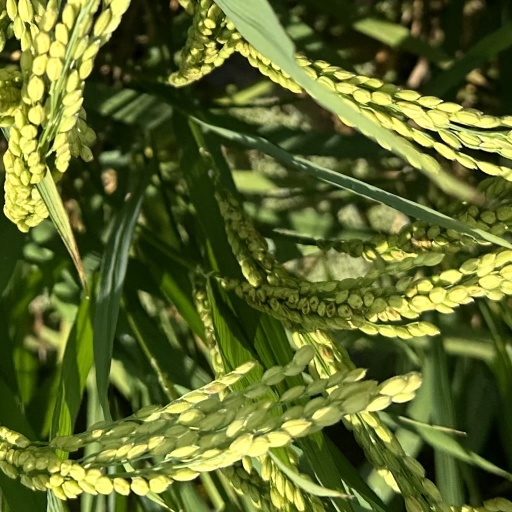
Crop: rice